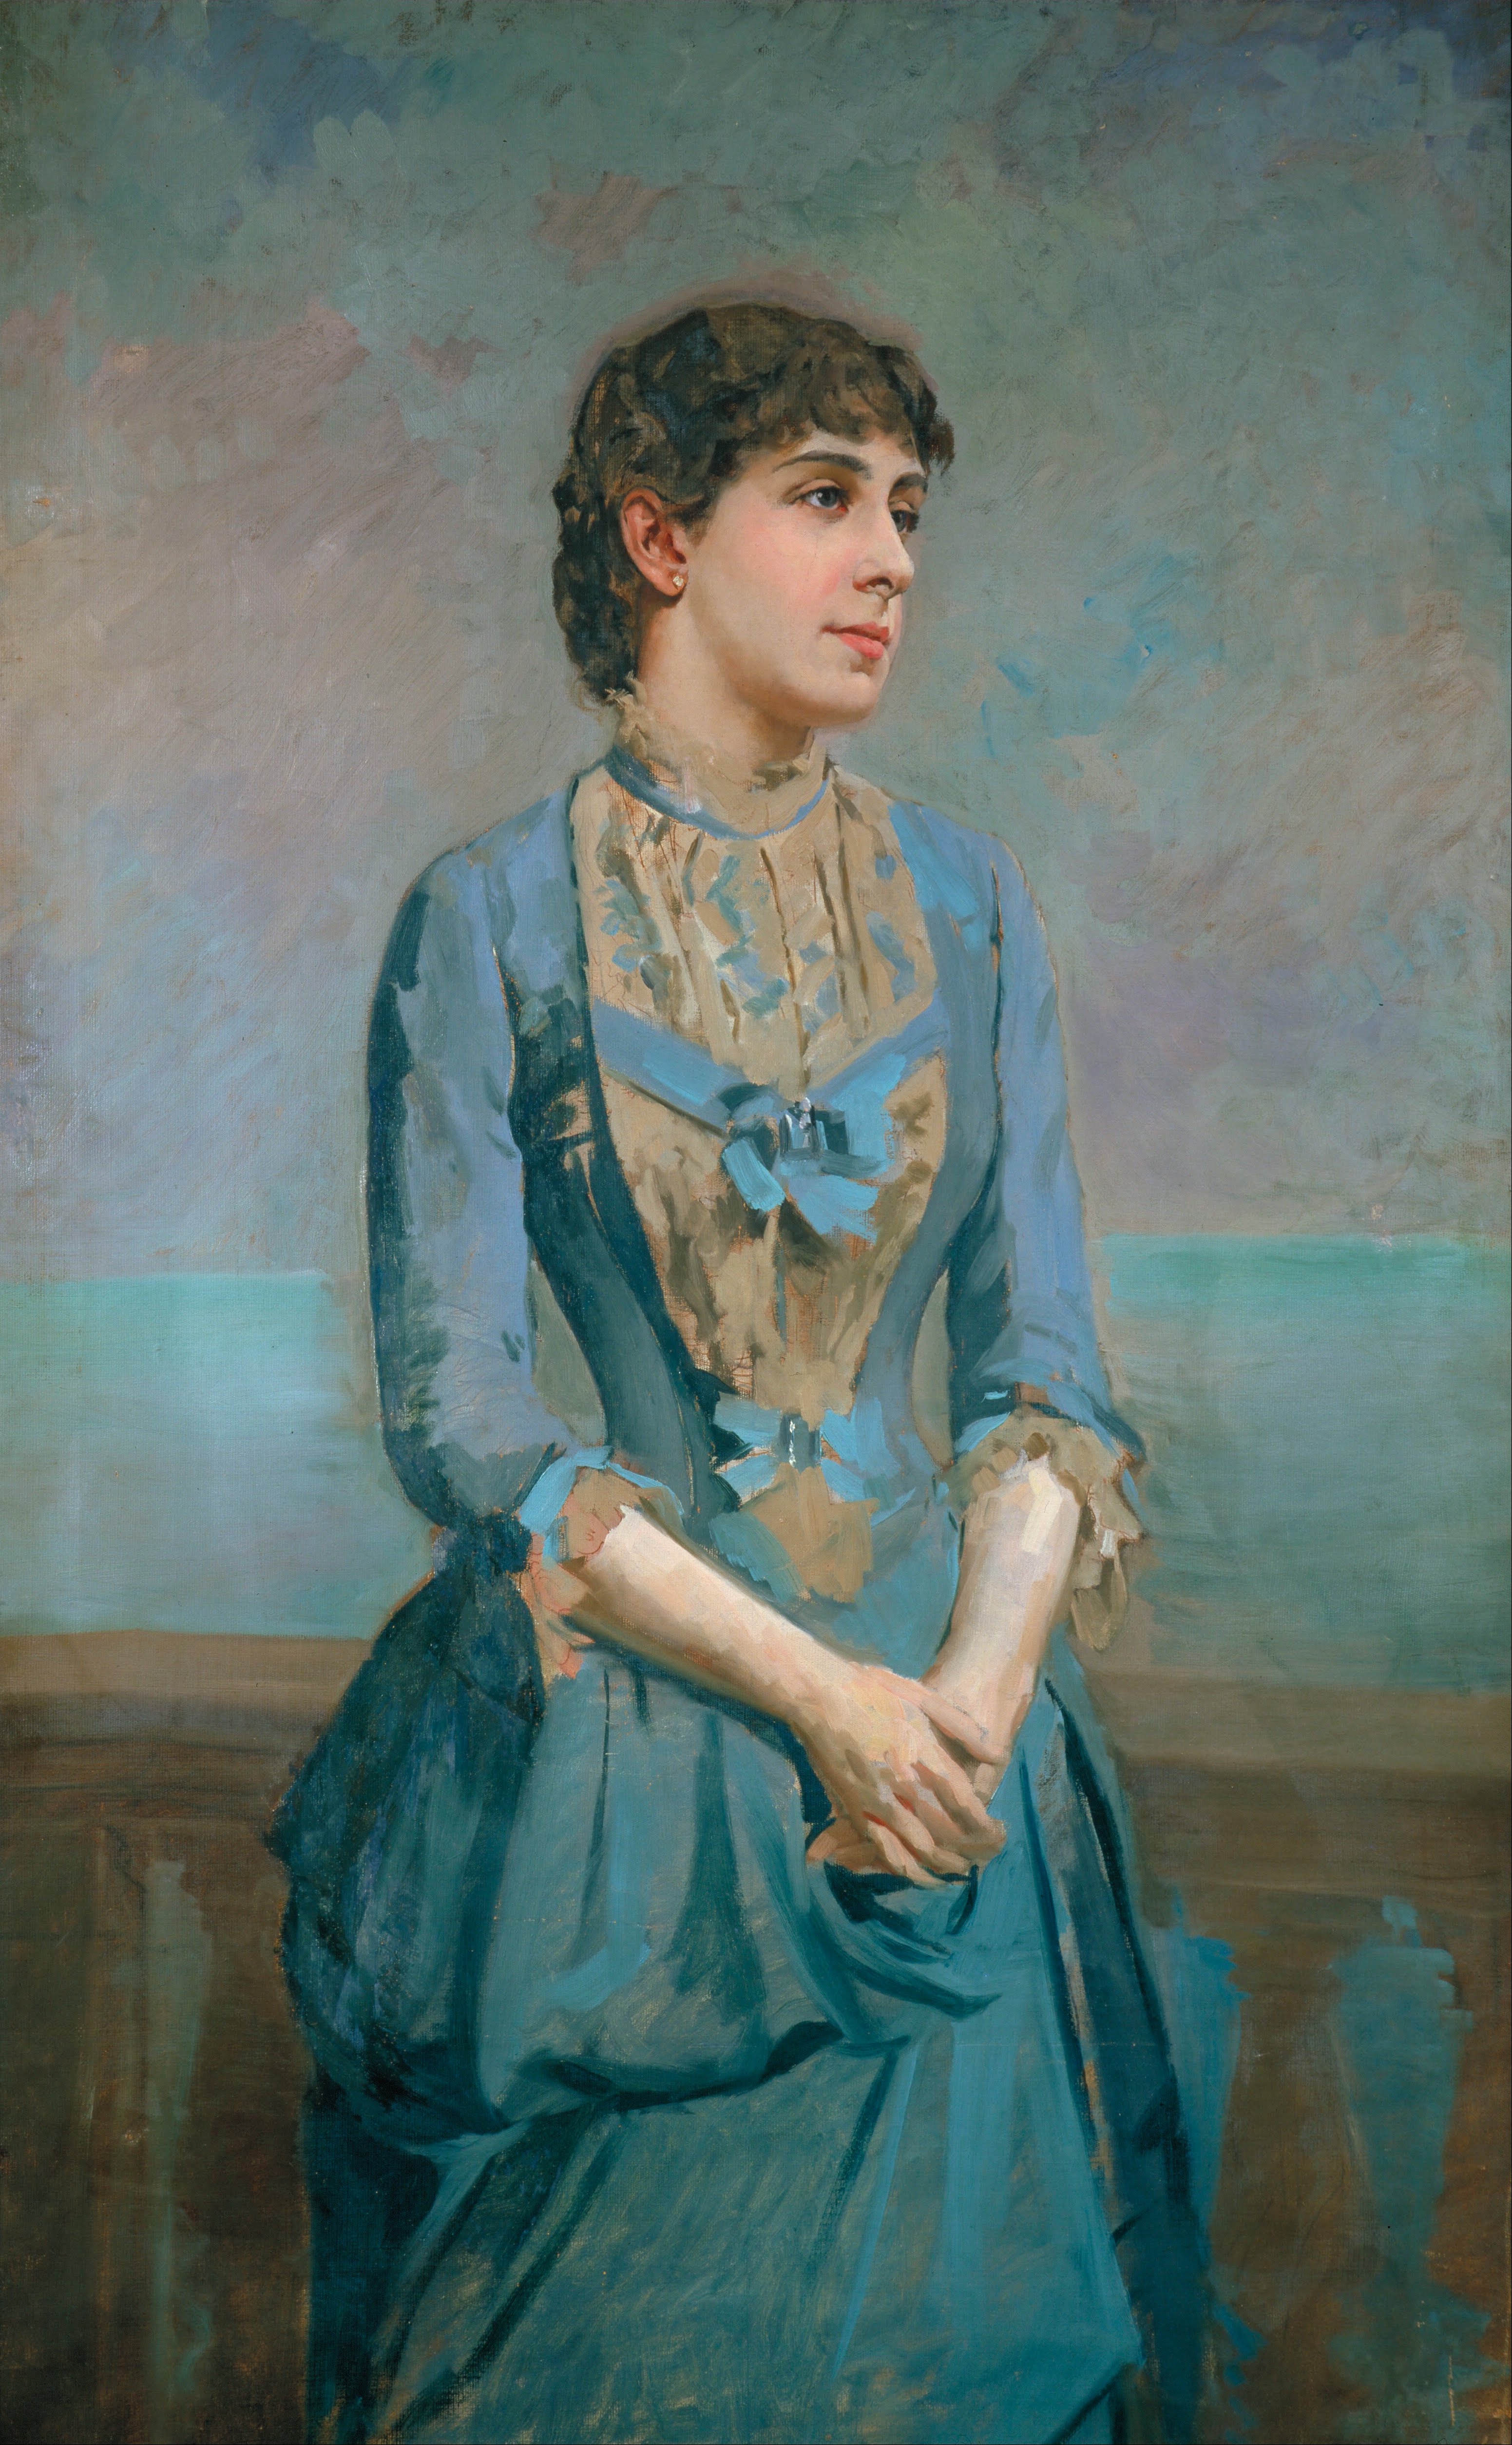
woman, female, portrait, artistic, lady, painting, art, artistry, impressionist, oil on canvas, human positions, art model, antoni caba